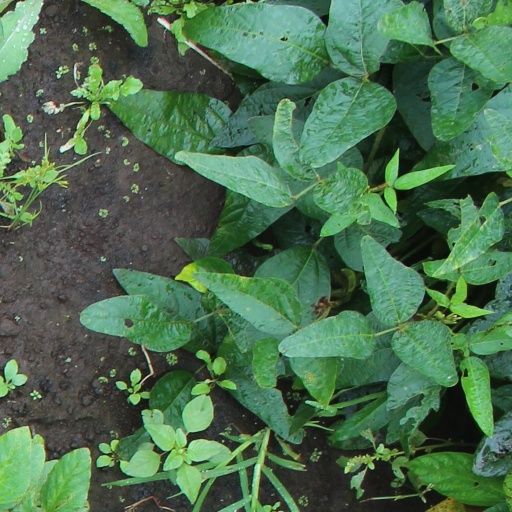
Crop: soybean